Charles Dudley Rhodes

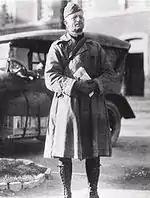
Rhodes as a major general during World War I

From June to December, after the American entry into World War I, Rhodes, who had been promoted to colonel on May 23, commanded the 21st Cavalry Regiment, which was reorganized as the 79th Field Artillery Regiment.